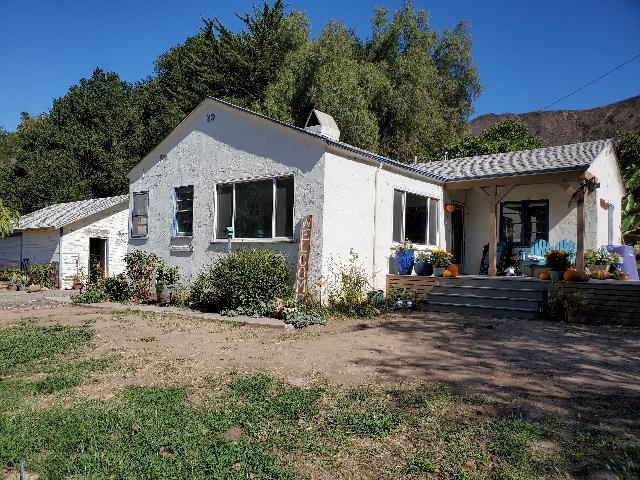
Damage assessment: no_damage